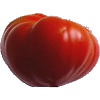
Label: Tomato 3